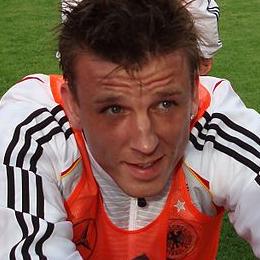
Age: 32